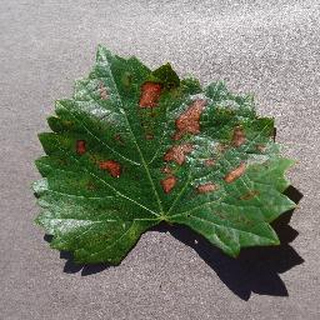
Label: grape_esca_black_measles